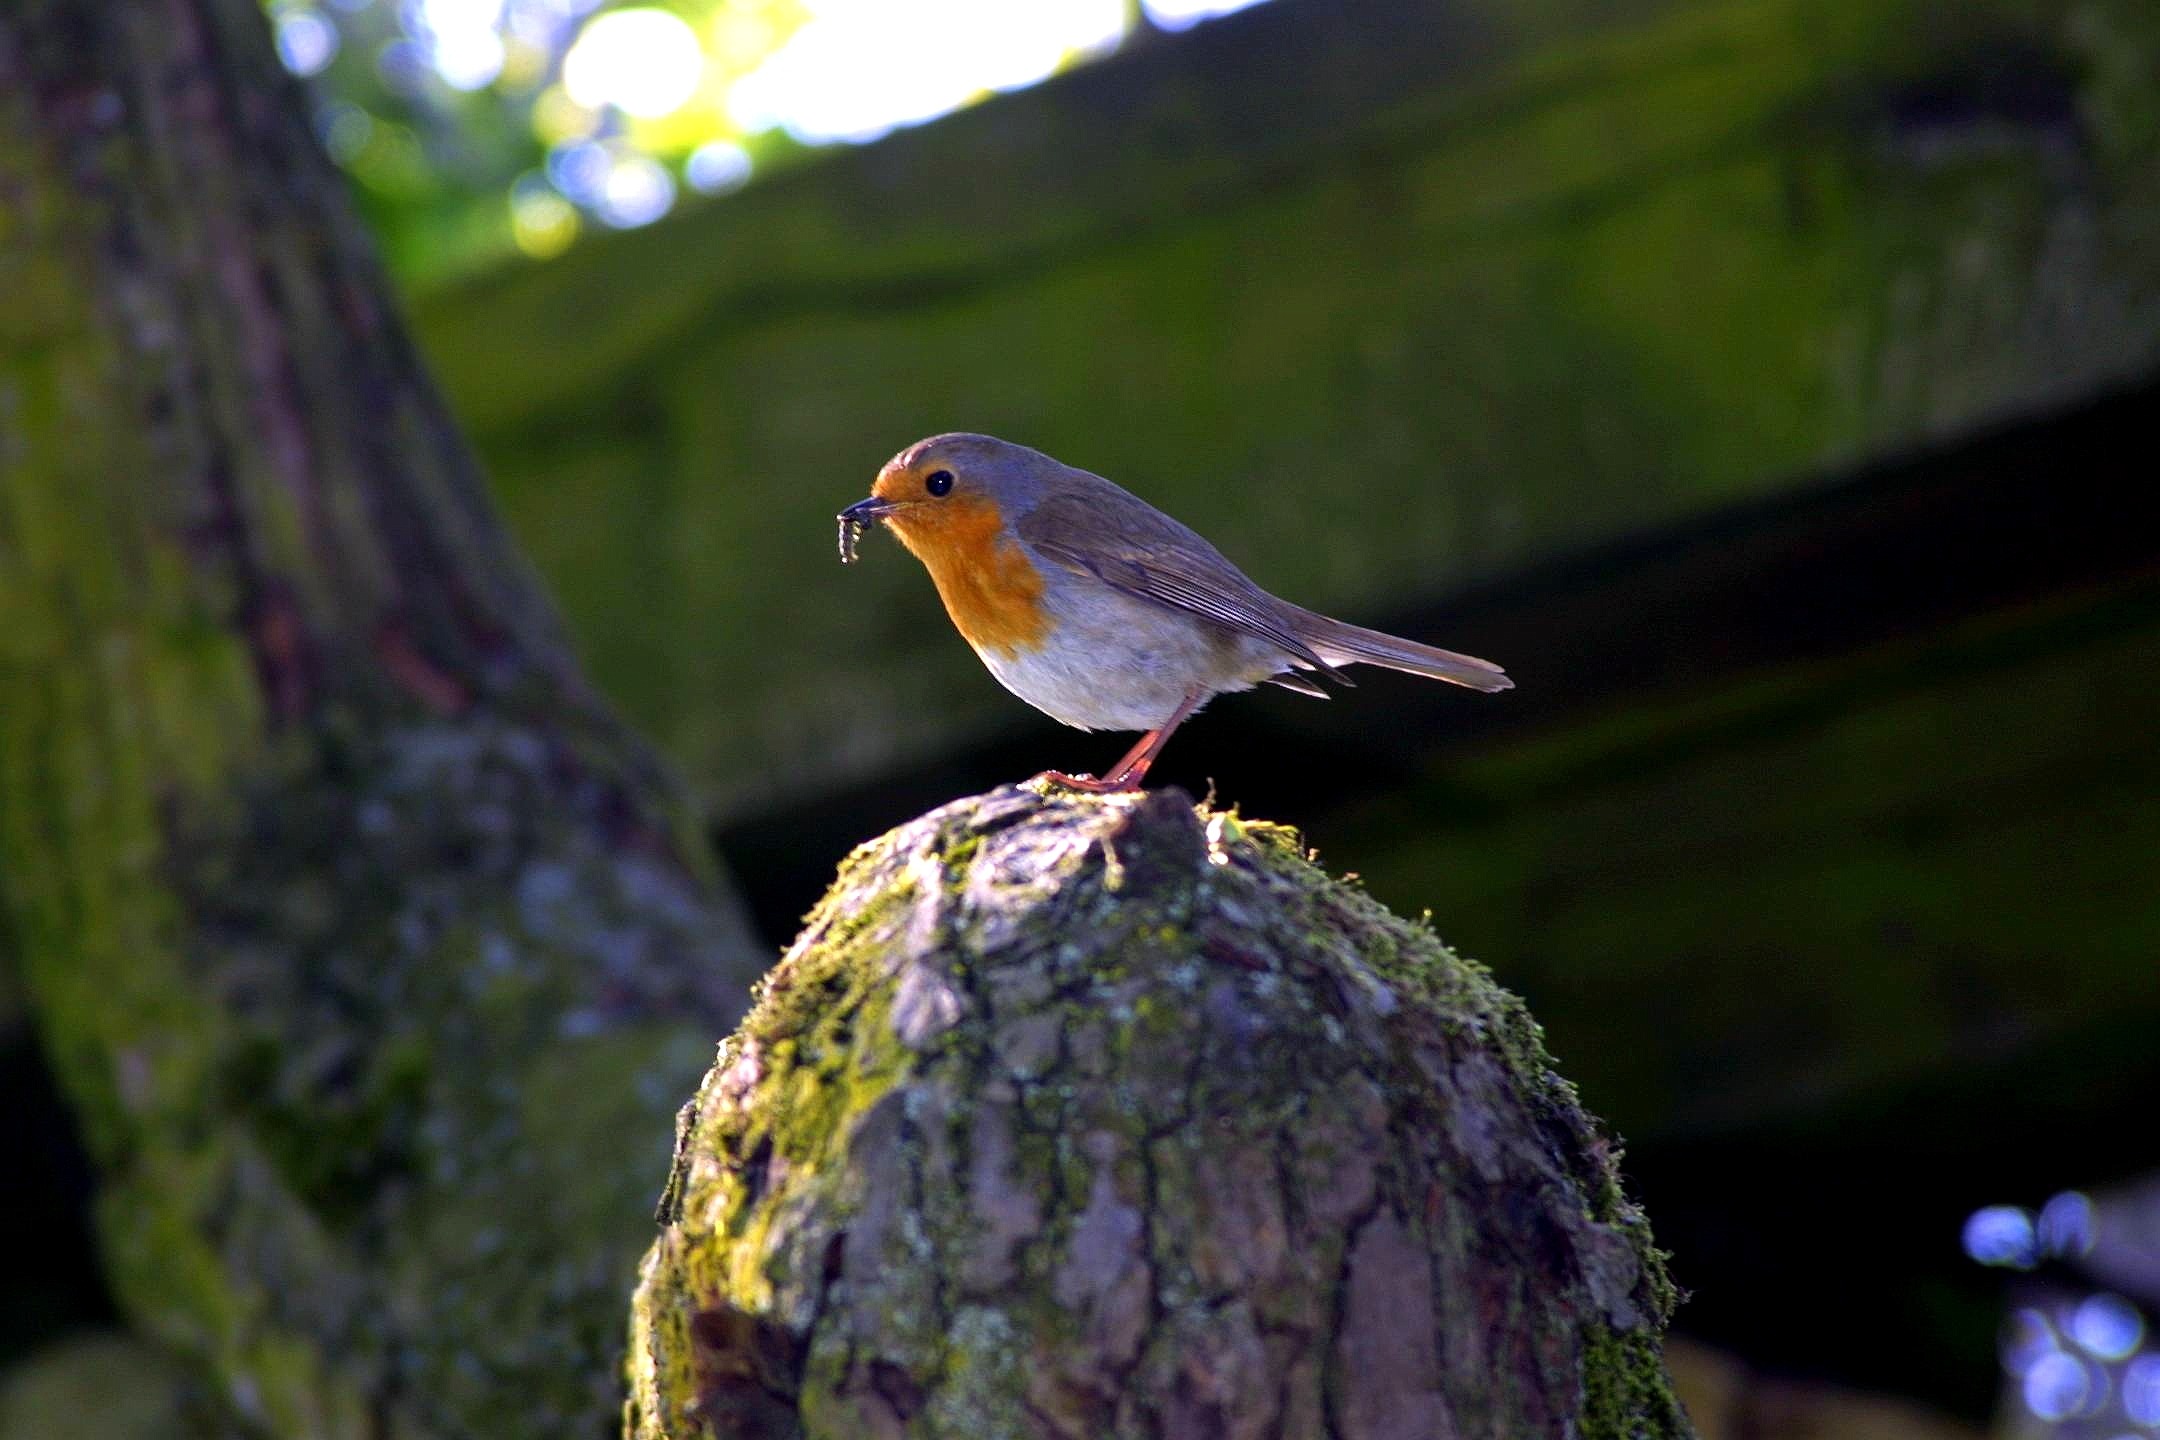
nature, branch, bird, leaf, flower, wildlife, green, beak, flora, robin, fauna, vertebrate, germany, worm, bluebird, blackbird, macro photography, dusseldorf, north park, old world flycatcher, perching bird, european robin, canon eos d30, in 2002